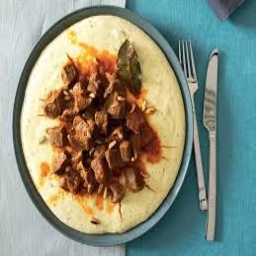
Label: pot_kebab